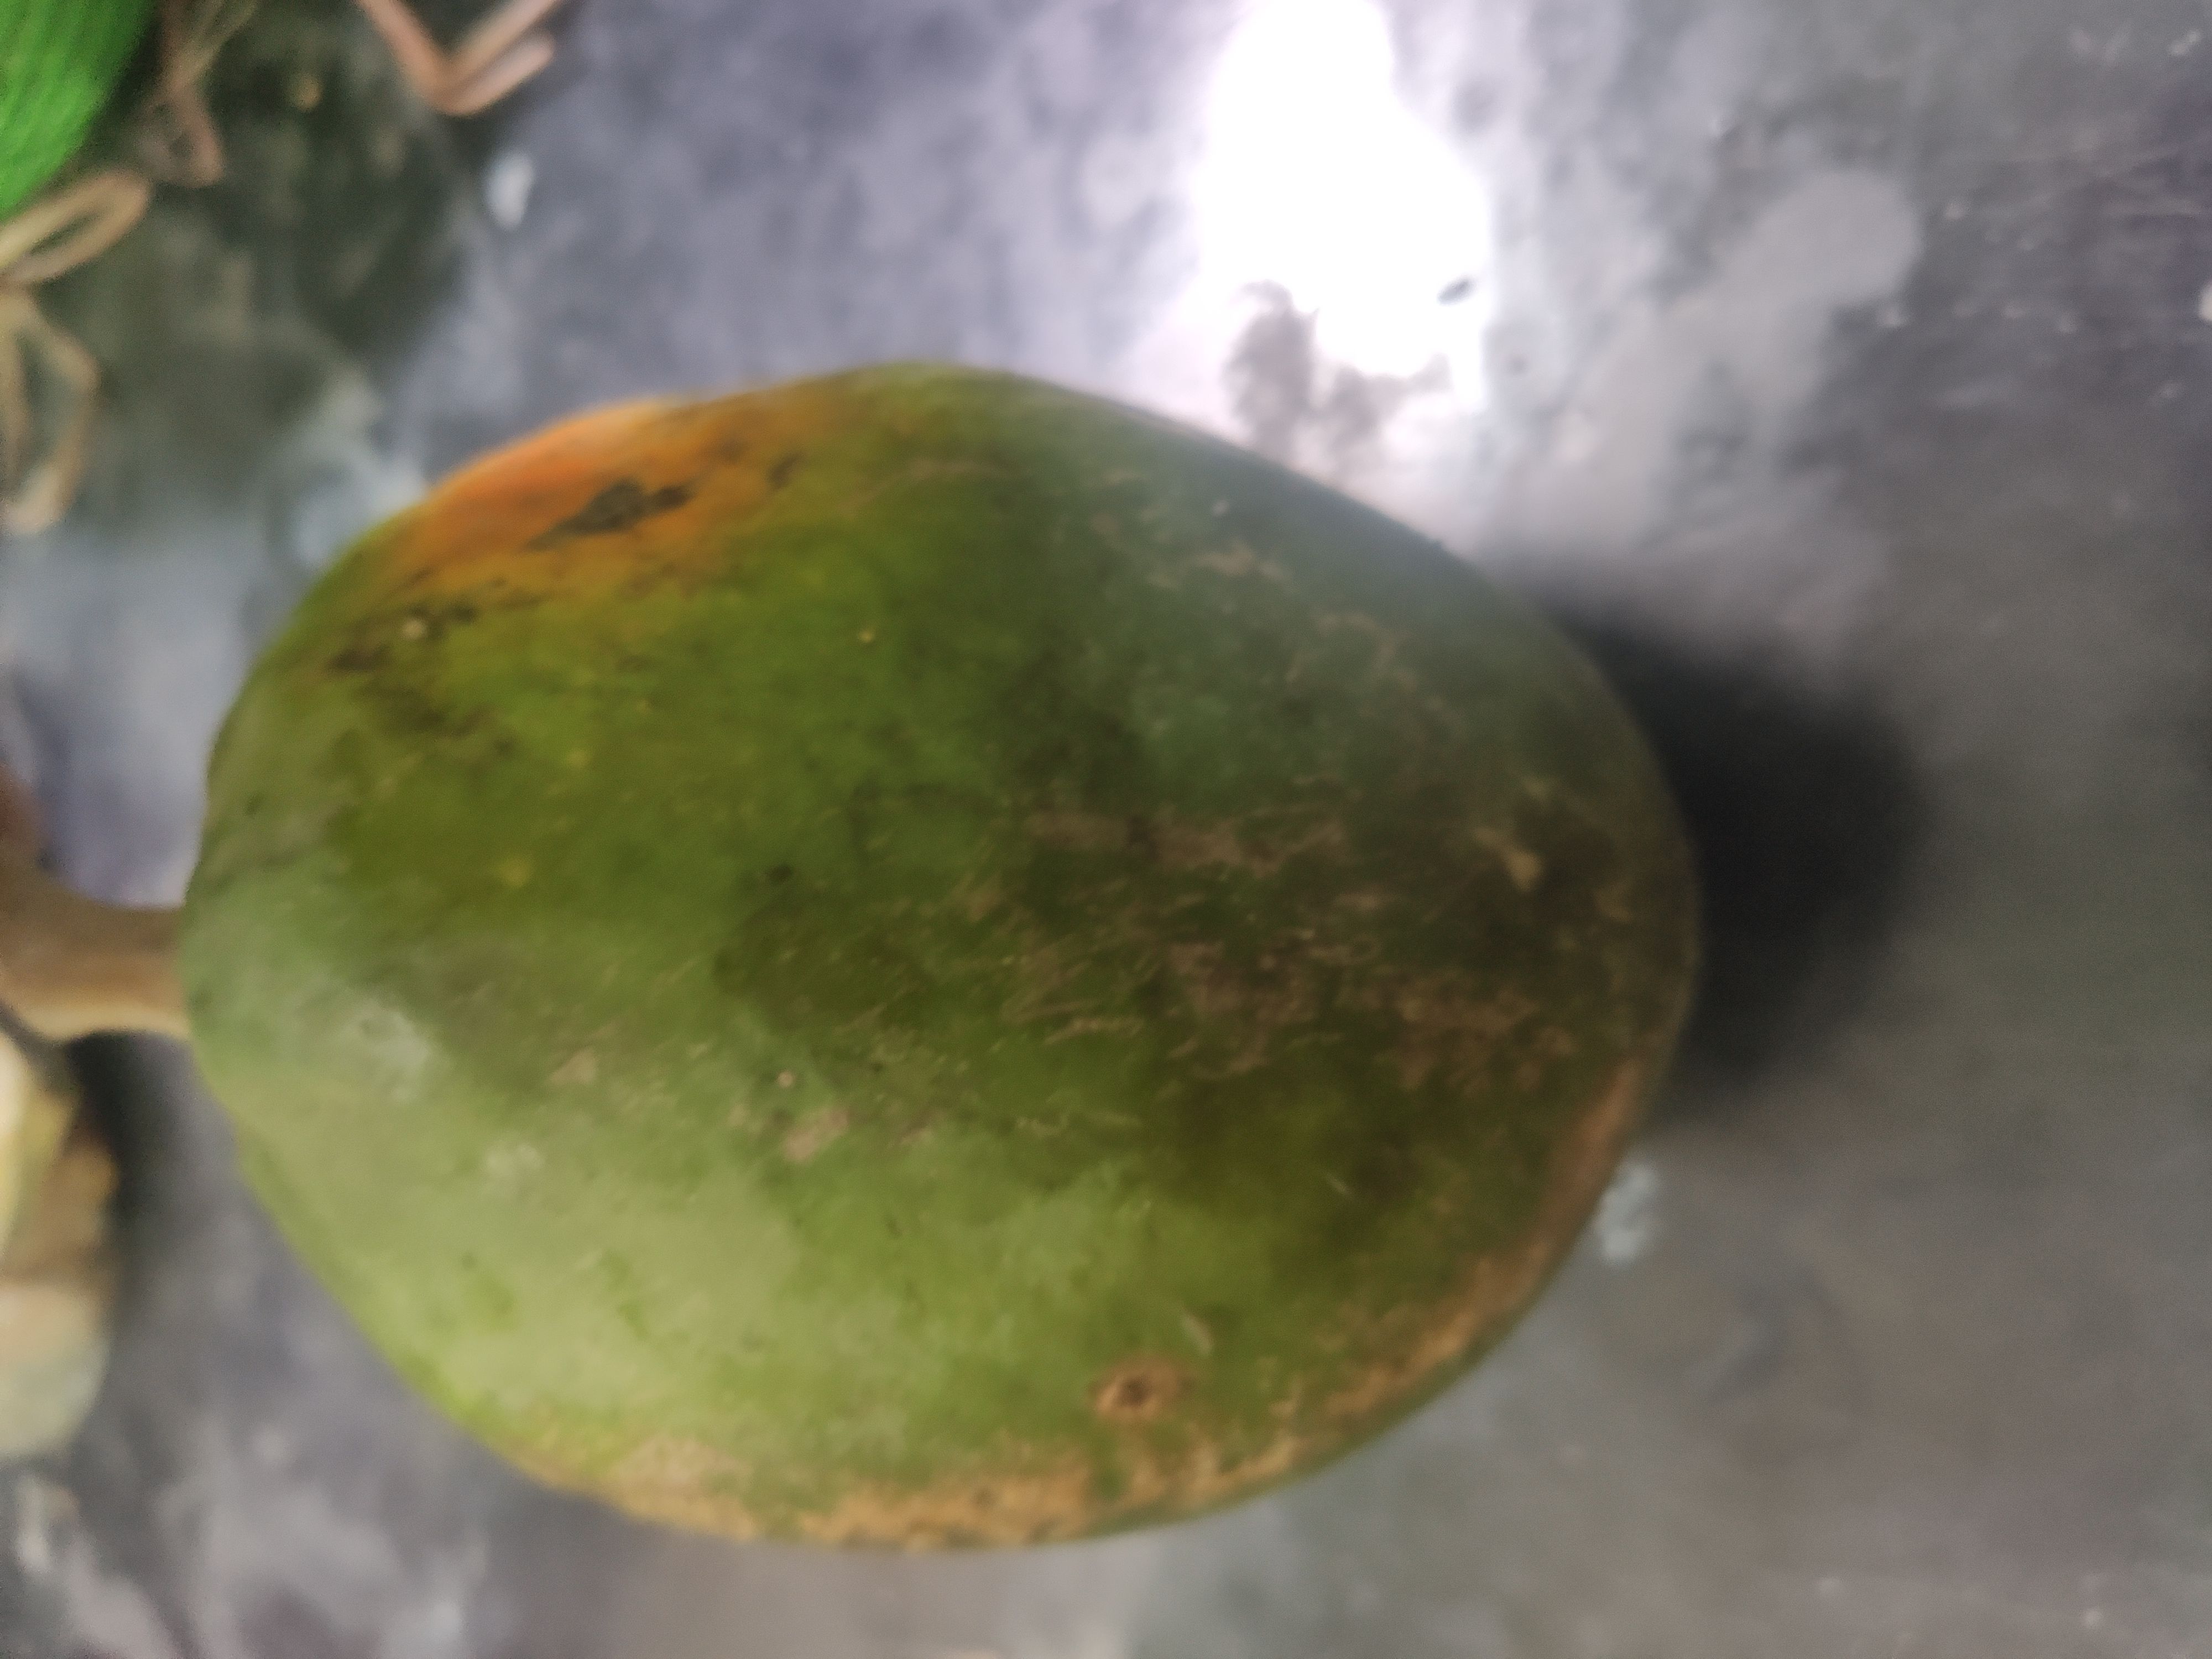
Fruit: papayas
Grade: 1st-grade